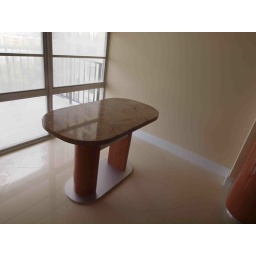
custom kitchen table to match kitchen with left over granite